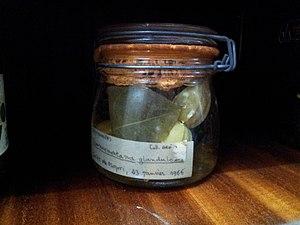
Un spécimen de l'herbier du Centre national de floristique, à l'Université Félix Houphouët Boigny à Abidjan. This image was uploaded as part of Wiki Loves Africa 2017 photographic contest. Afrikaans
Tabernaemontana glandulosa Pichon est une espèce de plantes d'Afrique tropicale de la famille des Apocynaceae.